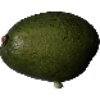
Label: Avocado 1